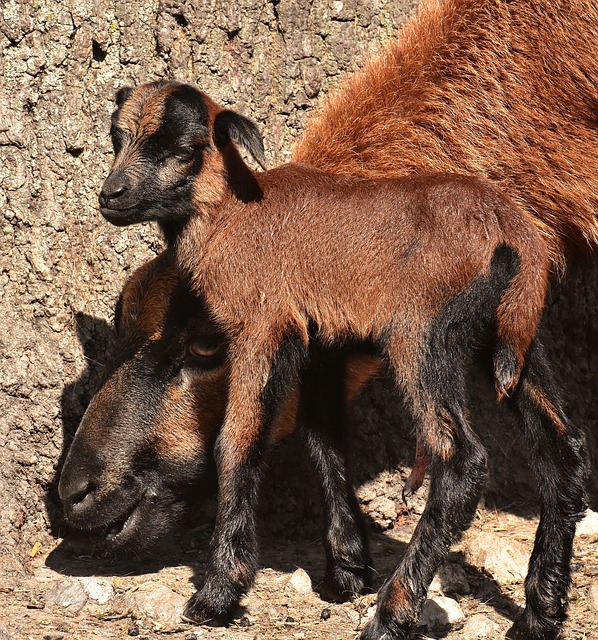
Label: sheep